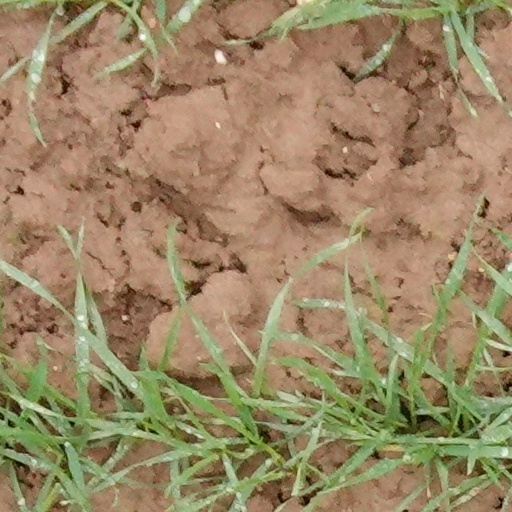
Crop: wheat